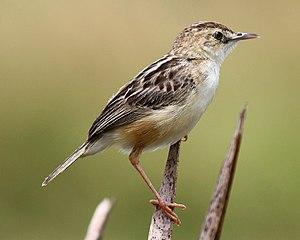
Le site Natura 2000 de la vallée de la Charente entre Angoulême et Cognac est situé pour 99 % dans le département de la Charente et pour 1 % en Charente-Maritime le long du fleuve Charente et de ses principaux affluents : la Touvre, la Boëme et la Soloire, dans le sud-ouest de la France.
La Cisticole des joncs est une espèce de passereaux de la famille des Cisticolidae.
La Cisticole des Aberdare est une espèce de passereaux de la famille des Cisticolidae.